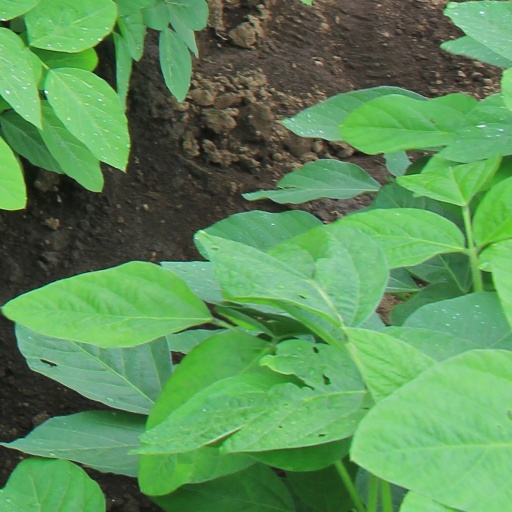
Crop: soybean